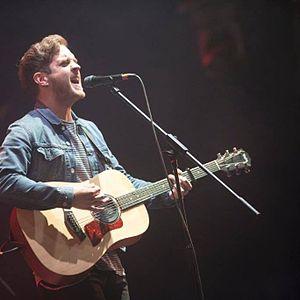
Stevie McCrorie est un auteur-compositeur-interprète écossais. Il a été découvert en remportant la quatrième saison de The Voice UK en 2015. Pompier de profession, il a été auditionné en interprétant All I Want de Kodaline, faisant se retourner les quatre coaches.